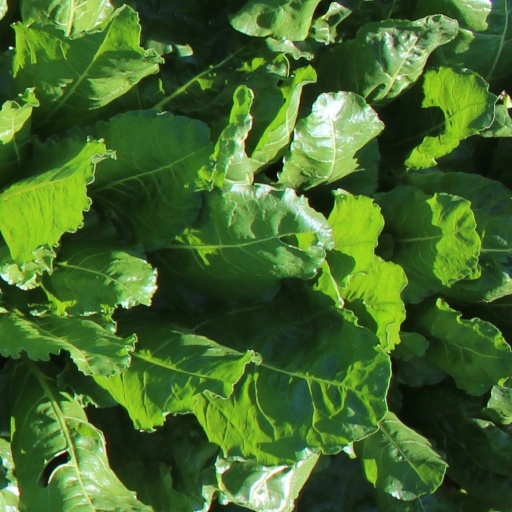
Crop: sugar beet